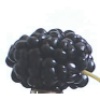
Label: Mulberry 1